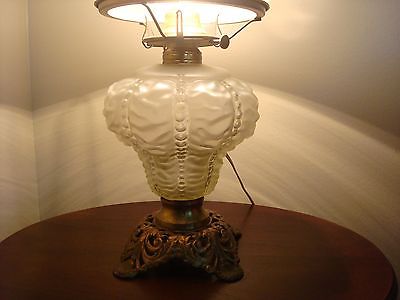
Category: table